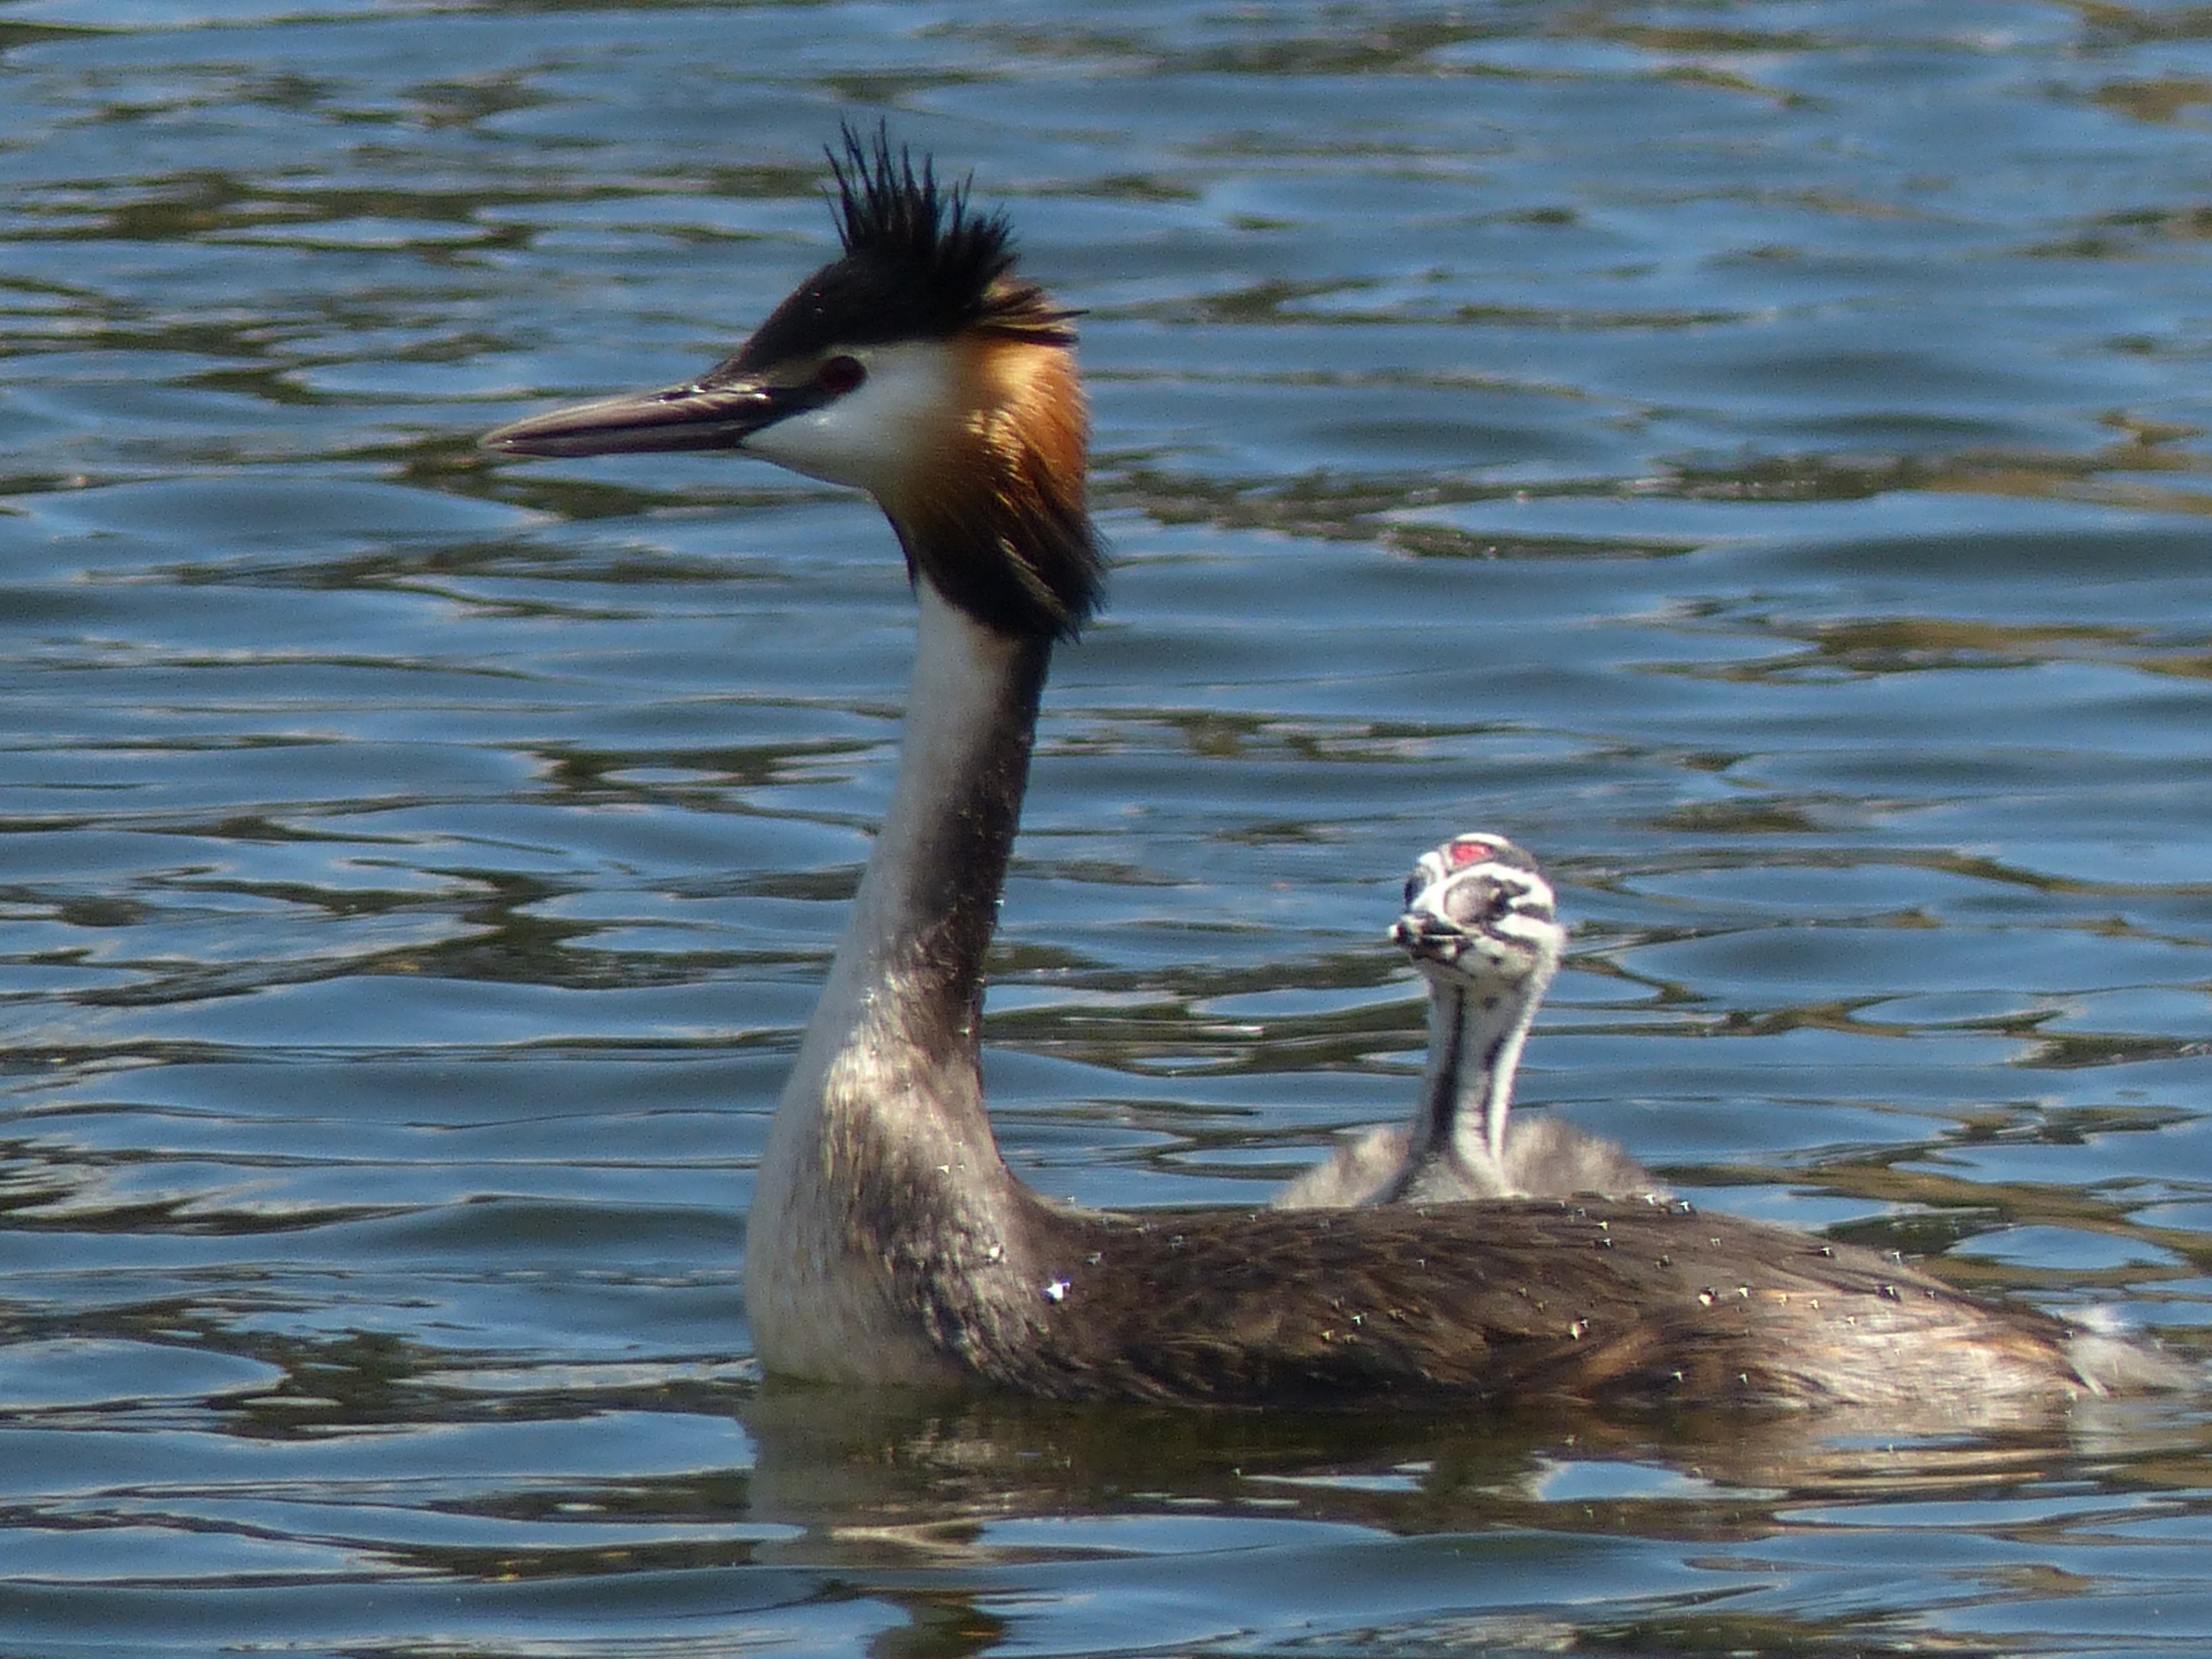
nature, bird, wildlife, young, beak, child, fauna, mother, vertebrate, waterfowl, grebe, water bird, mergus, seaduck